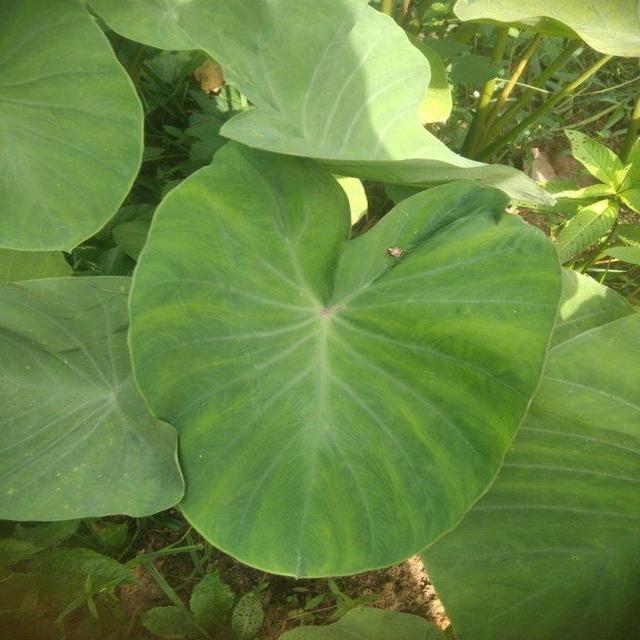
Label: Healthy